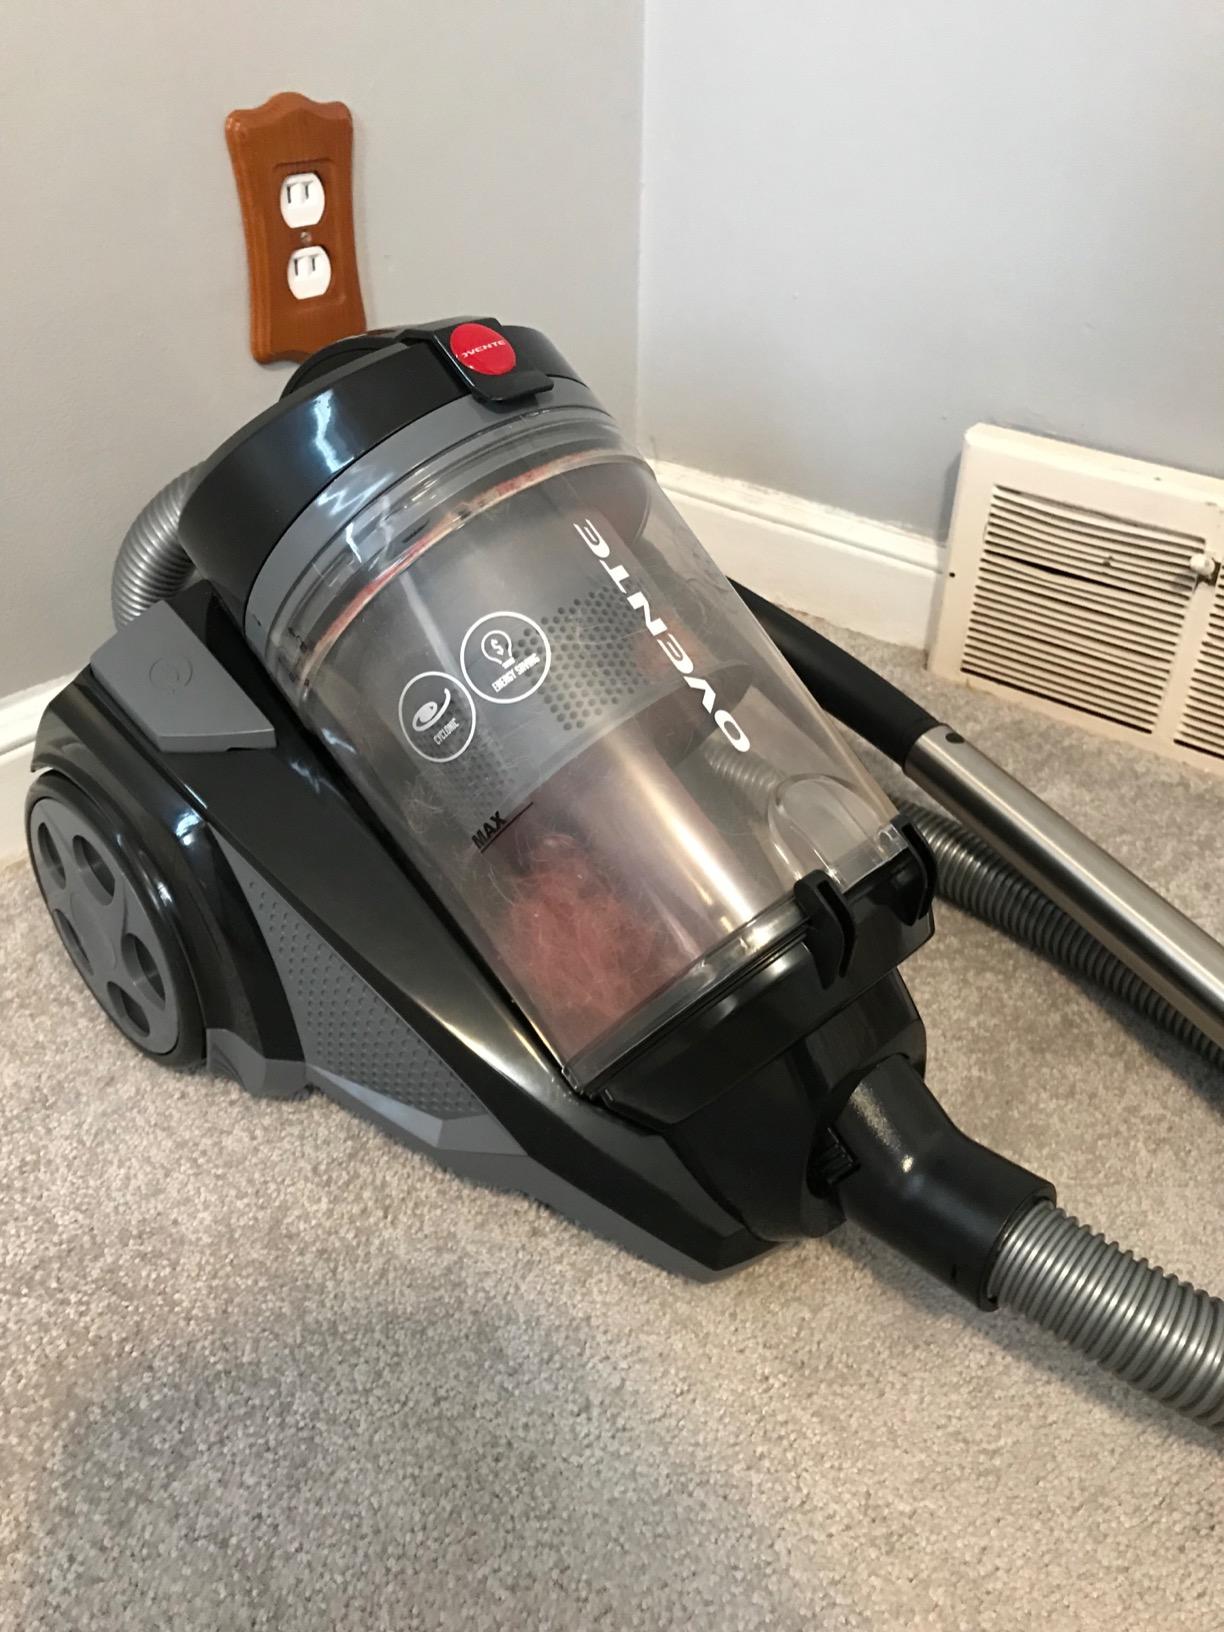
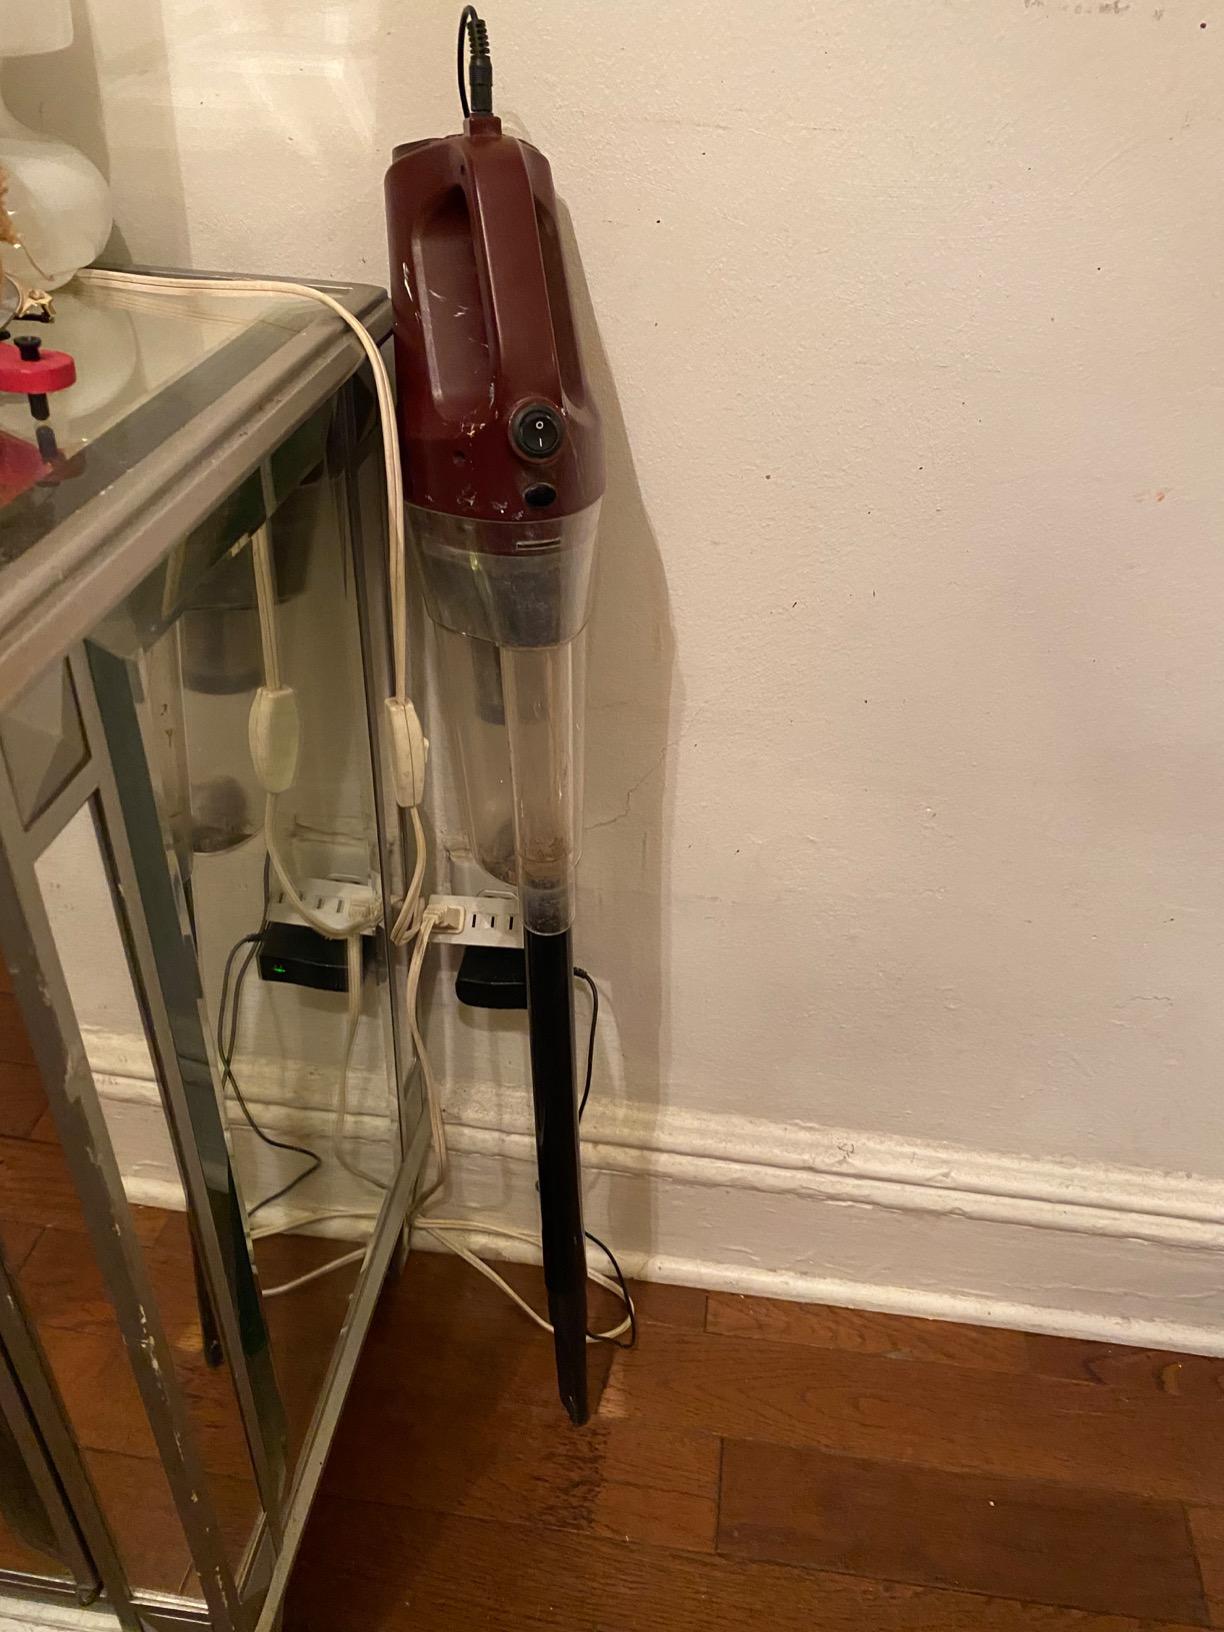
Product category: items_vacuum
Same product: no